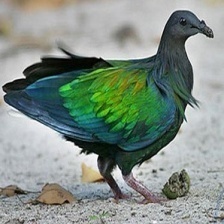
Species: NICOBAR PIGEON
Scientific name: CALOENAS NICOBARICA